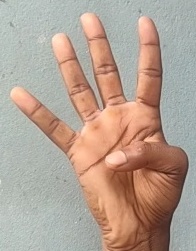
ASL sign: 4